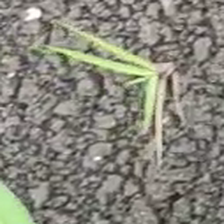
Weed species: Digitaria_SP_(Digitaria Sanguinalis )